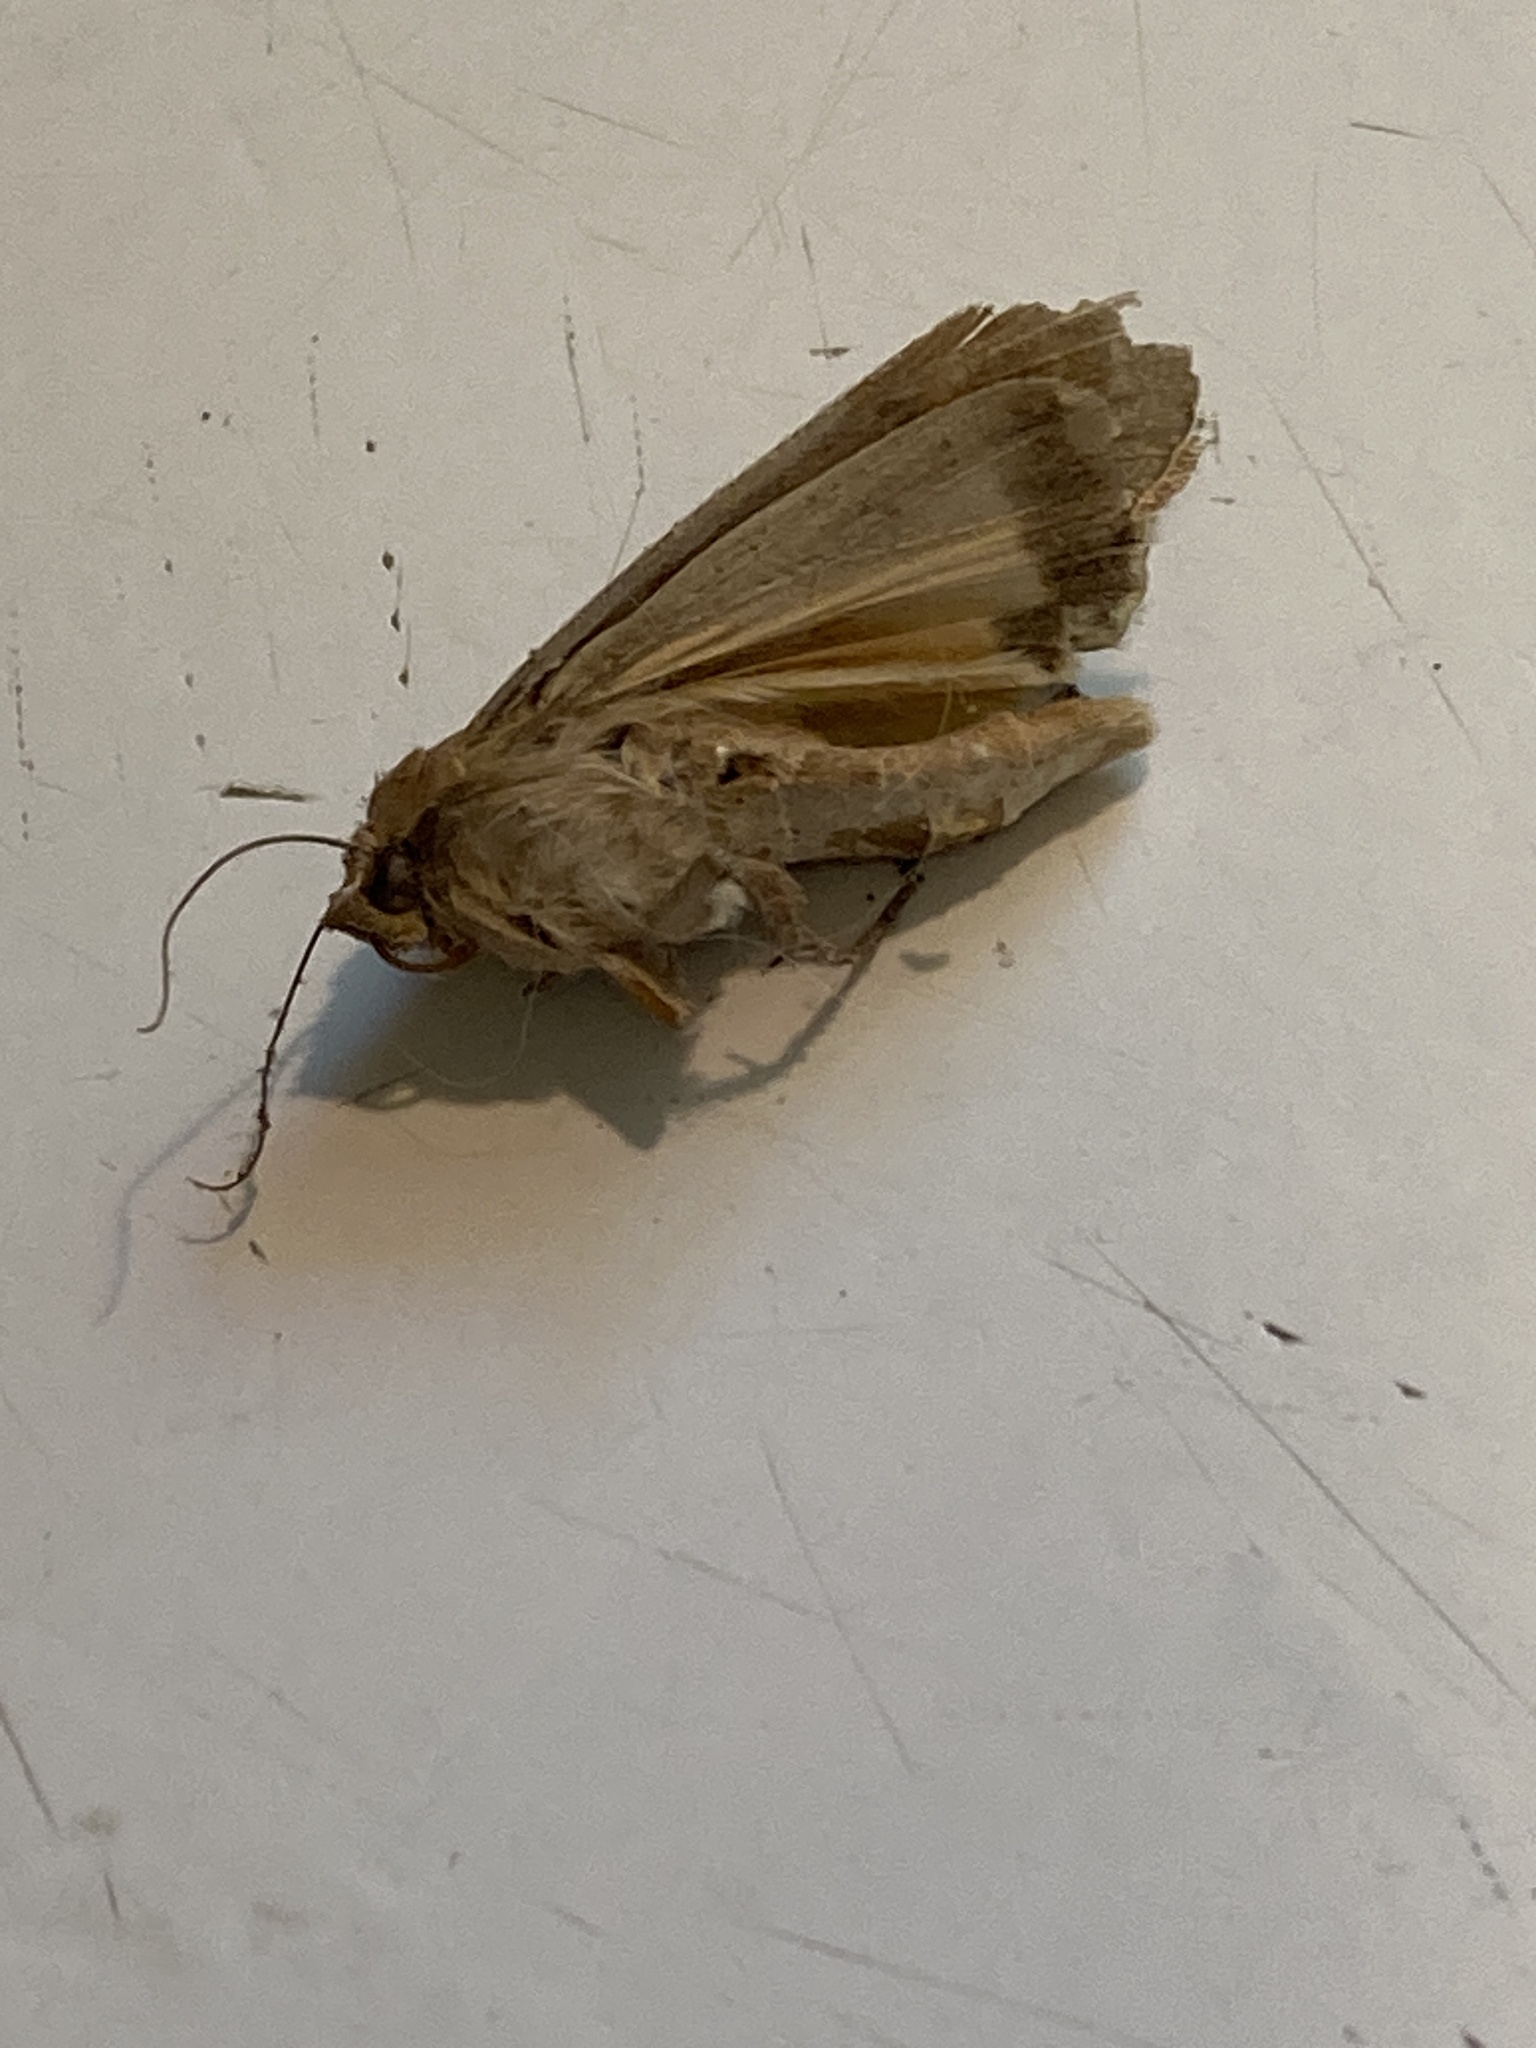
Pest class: cutworms